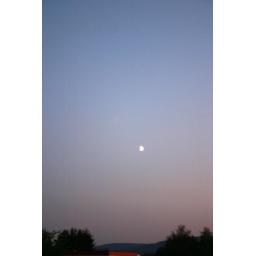
The moon over a red roof